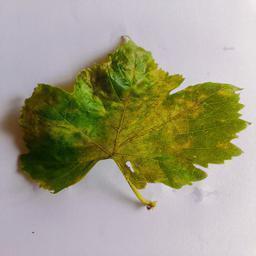
Label: Downy Mildew